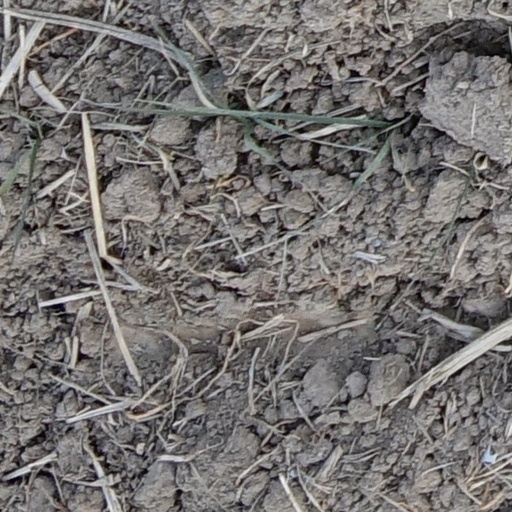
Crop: wheat